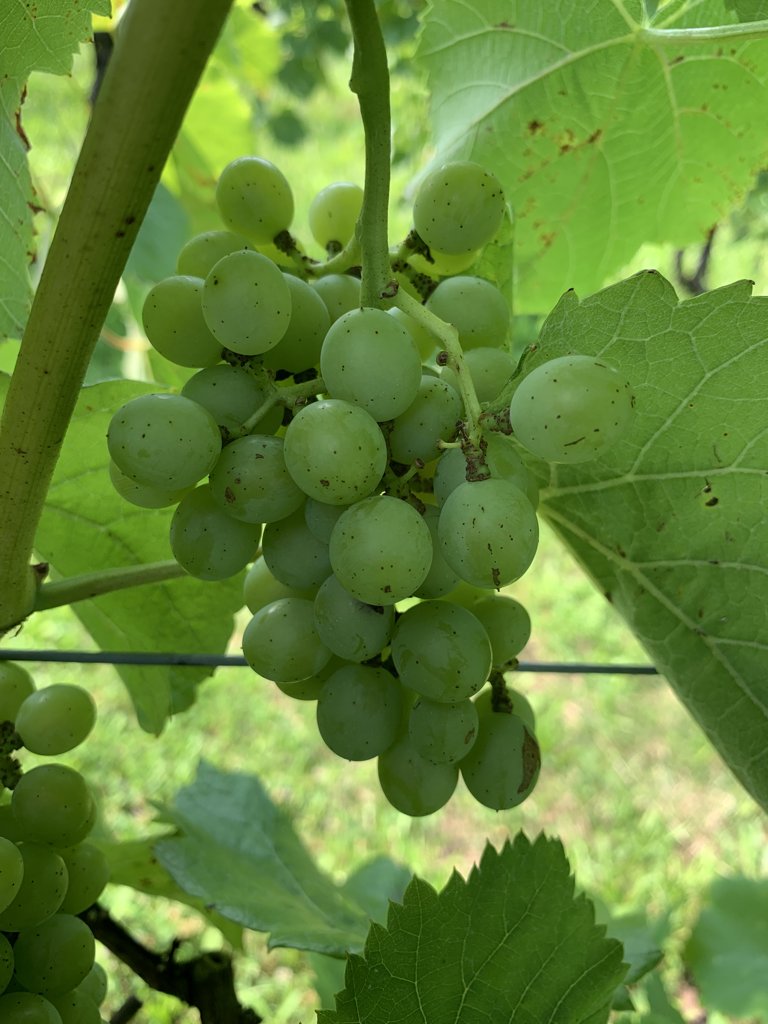
Berries visible: 53
Grape clusters: 2